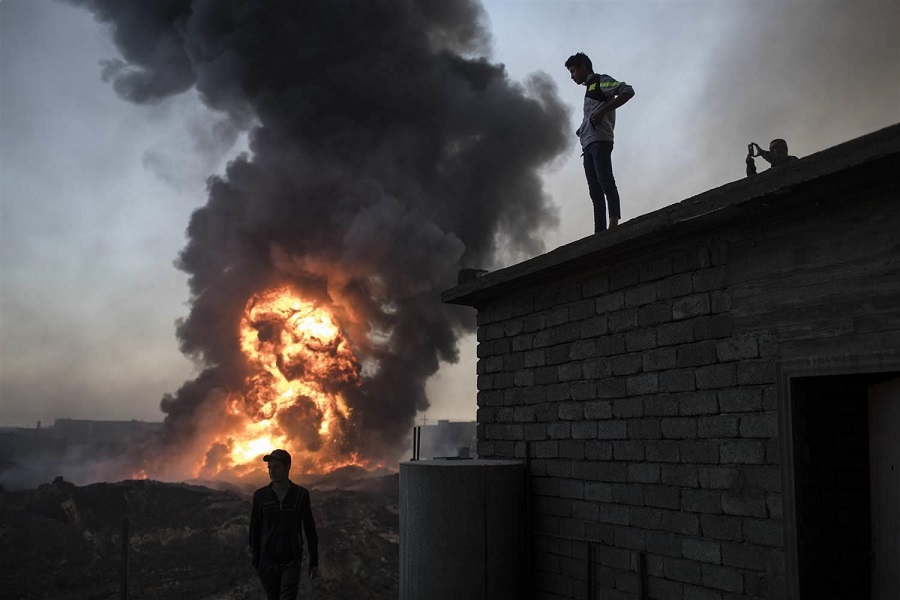
Fire: yes
Smoke: yes